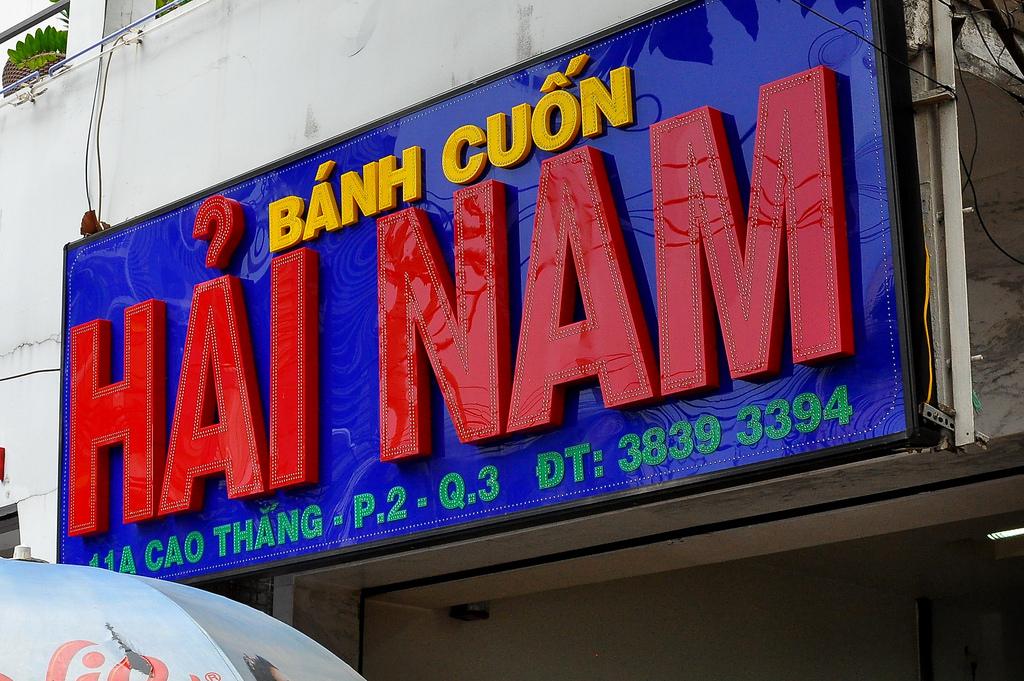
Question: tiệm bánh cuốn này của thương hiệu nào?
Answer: tiệm bánh cuốn này của thương hiệu hải nam